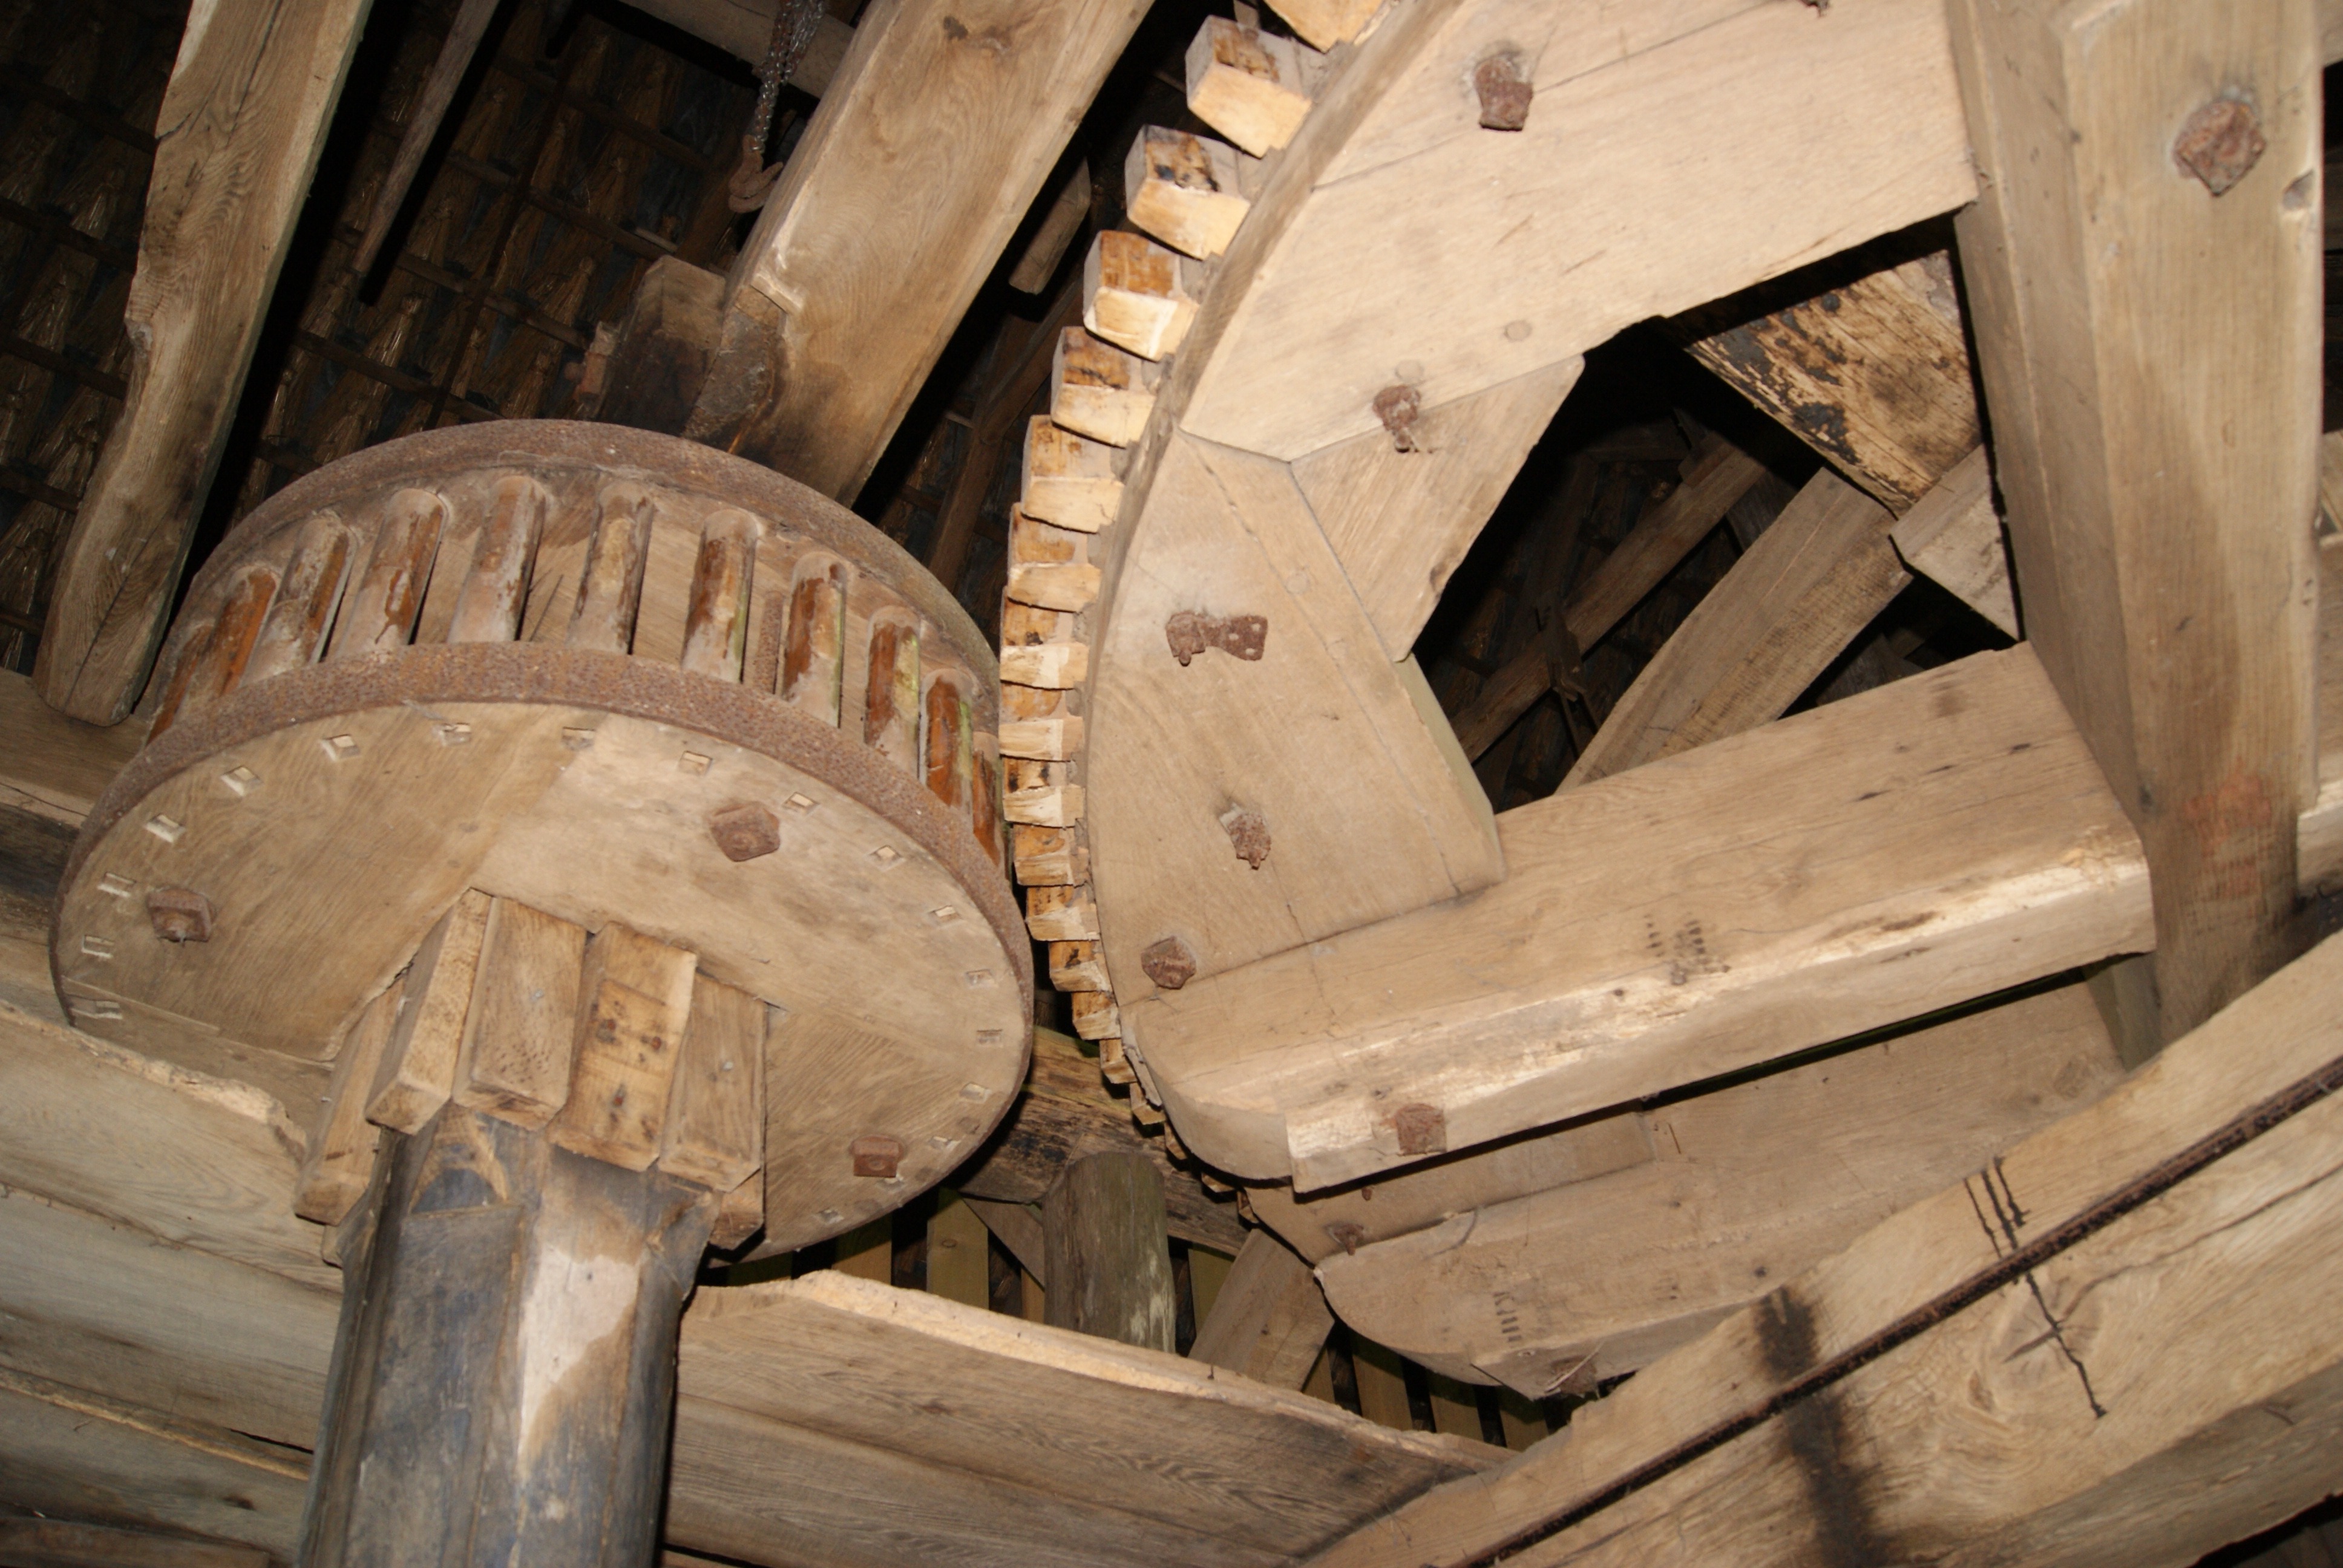
wood, beam, church bell, grind, mill, gears, translation, man made object, ancient history